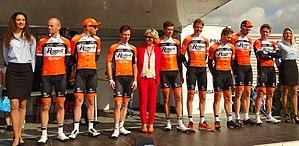
Reportage réalisé le jeudi 13 avril à l'occasion du départ et de l'arrivée du Grand Prix de Denain 2017 à Denain, Nord, Nord-Pas-de-Calais-Picardie, France.
La saison 2017 de l'équipe cycliste Roompot-Nederlandse Loterij est la troisième de cette équipe.